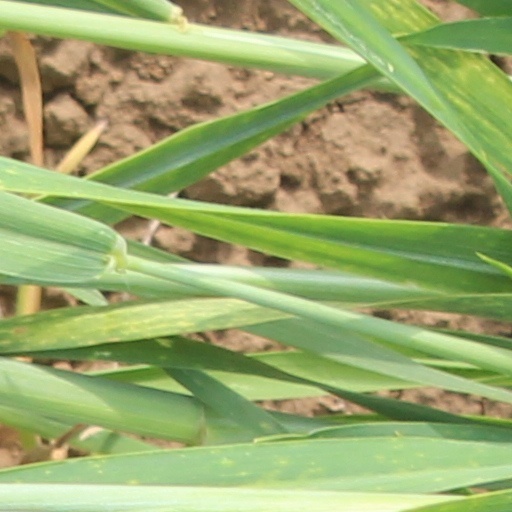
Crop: wheat